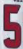
Number: 5